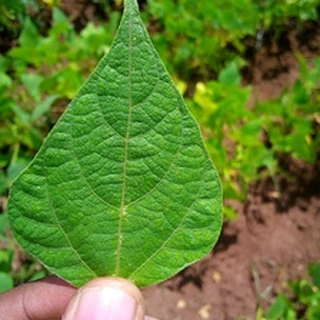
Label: healthy_bean